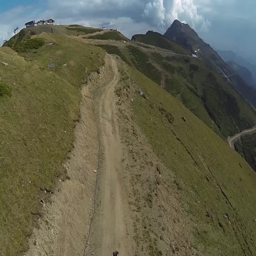
the rider on the horse in the mountains